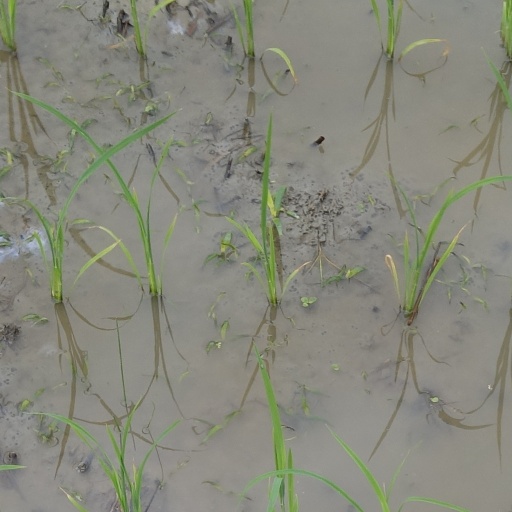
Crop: rice